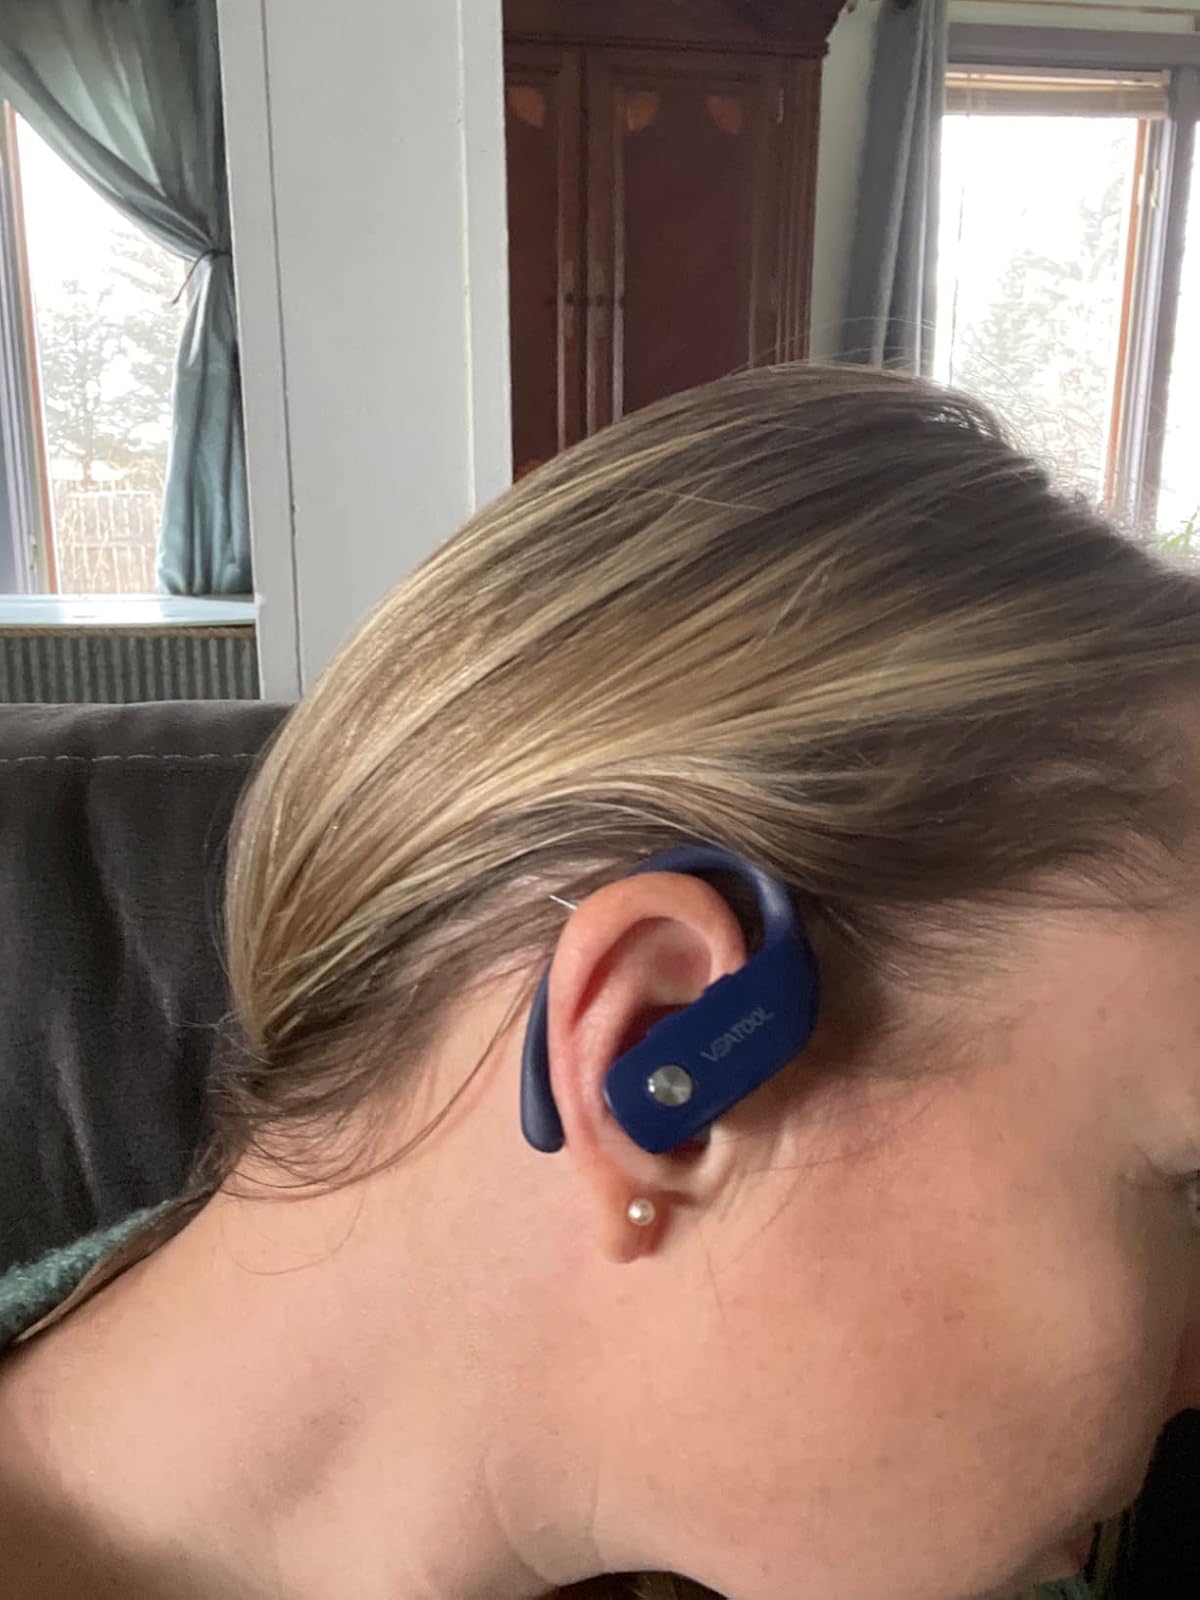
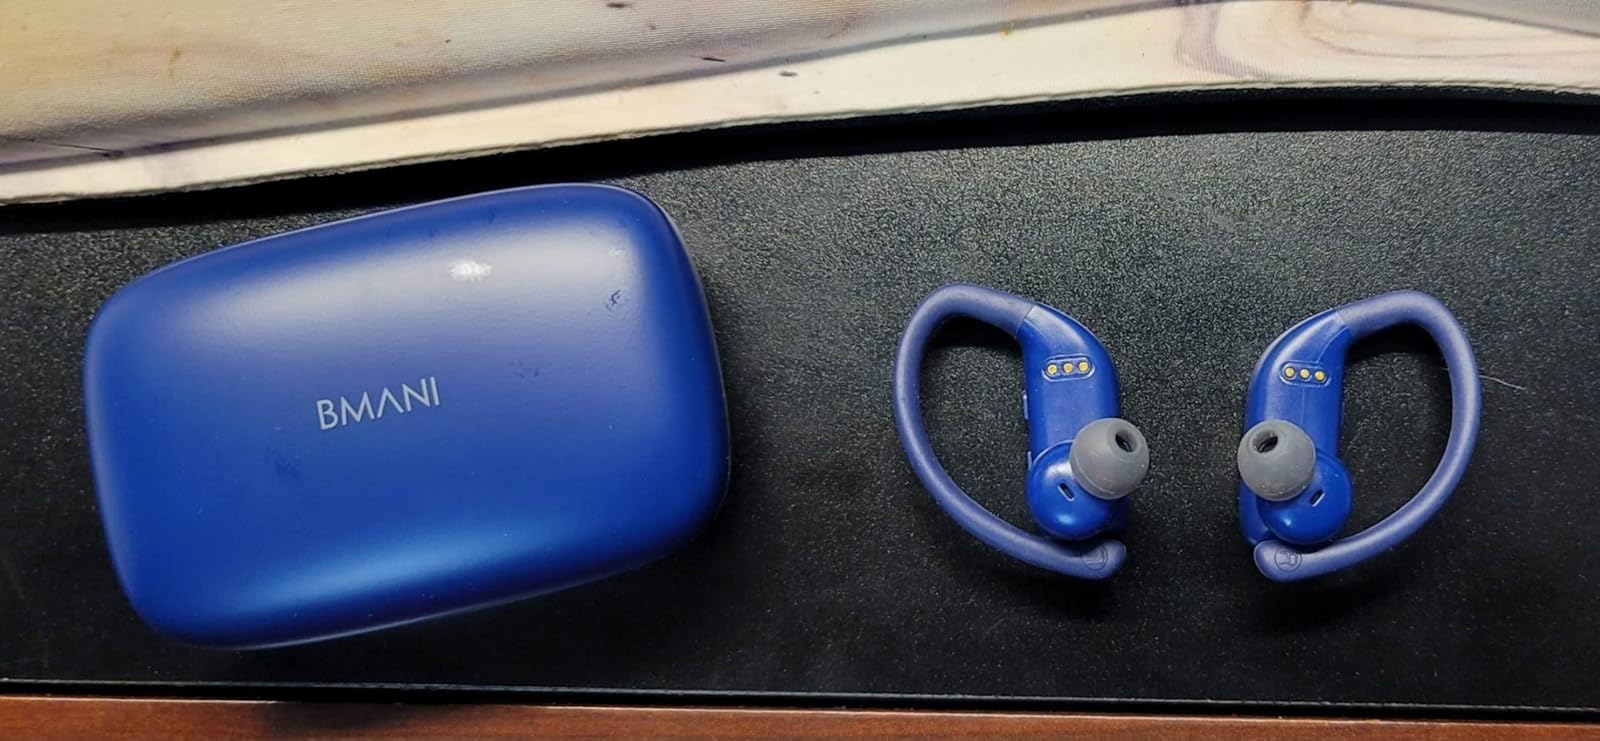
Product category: earbuds
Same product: yes